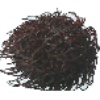
Label: rambutan